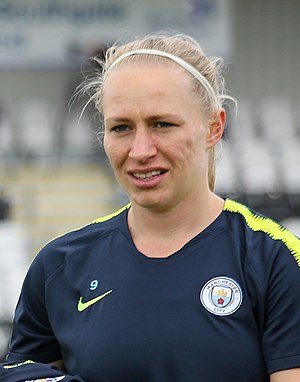
Pauline Bremer
Pauline Bremer (2019)
Pauline Bremer er en tysk fodboldspiller, der spiller for den engelske klub Manchester City W.F.C. i FA Women's Super League og Tysklands landshold.